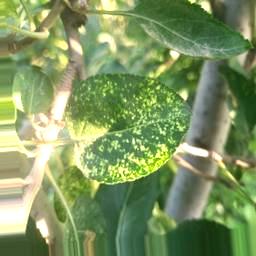
Label: Apple_Mosaic